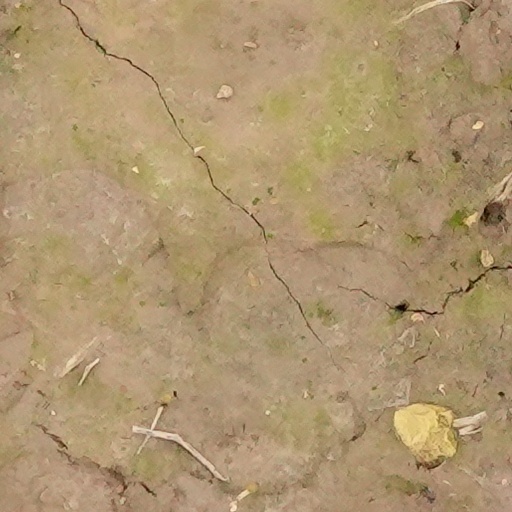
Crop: wheat